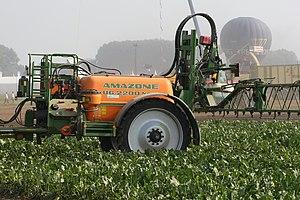
Le désherbage est la pratique qui consiste à limiter le développement des adventices, ou mauvaises herbes, pour réduire leur nuisibilité sur les plantes cultivées. Il peut se réaliser de deux manières différentes :
Amazone H. Dreyer GmbH & Co. KG est un constructeur allemand de machines agricoles et pour l’entretien professionnel des espaces verts. La maison mère de la société fondée en 1883 par Heinrich Dreyer se situe à Hasbergen-Gaste près d’Osnabrück en Allemagne.